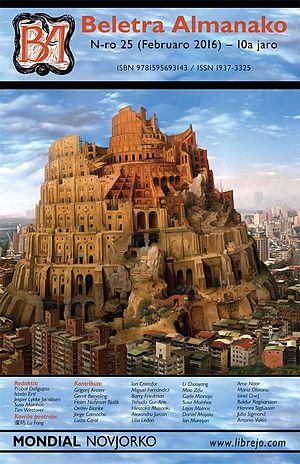
Couverture du 25e numéro de février 2016 du périodique Beletra Almanako, édité par Mondial
La poésie en espéranto a toujours eu une présence importante dans cette langue. Ludwik Lejzer Zamenhof fut le premier poète espérantiste, puisqu'il s'y exerça dès le premier livre Langue Internationale, avec les deux poèmes Mia penso et Ho, mia kor'.
Il existe de nombreux périodiques en espéranto, appelés Esperanto-gazeto dans cette langue, même si ce terme désigne parfois des périodiques incluant d’autres langues mais avec des rubriques récurrentes écrites en espéranto. Depuis l’apparition du premier périodique en espéranto, La Esperantisto, plus de dix mille titres sont apparus, aux portées, contenus, durées et qualités très variés. La plupart n’a pas une durée de vie très longue ; la moyenne de durée de vie est d’environ cinq ans.
Beletra Almanako est une revue au format livre concernant la littérature en espéranto, lancée à l’automne 2007. Après trois premiers numéros, elle apparait régulièrement trois fois par an depuis 2009, en février, juin et octobre. Chaque numéro contient entre 120 et 180 pages. Le rédacteur en chef est Jorge Camacho et les autres corédacteurs sont Probal Dasgupta, István Ertl, ainsi que Tim Westover depuis le numéro 18.